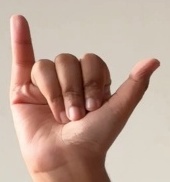
ASL sign: Y